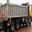
Label: truck